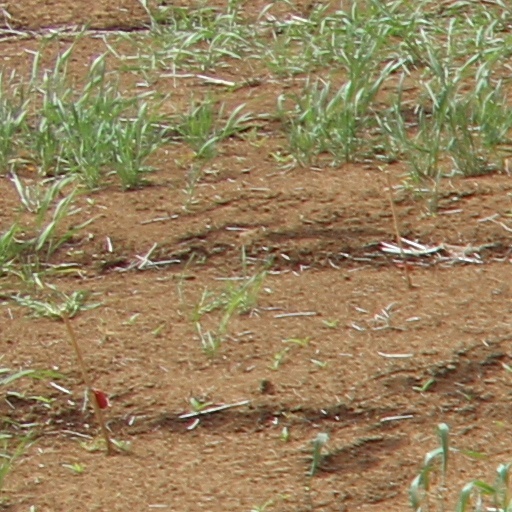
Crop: wheat